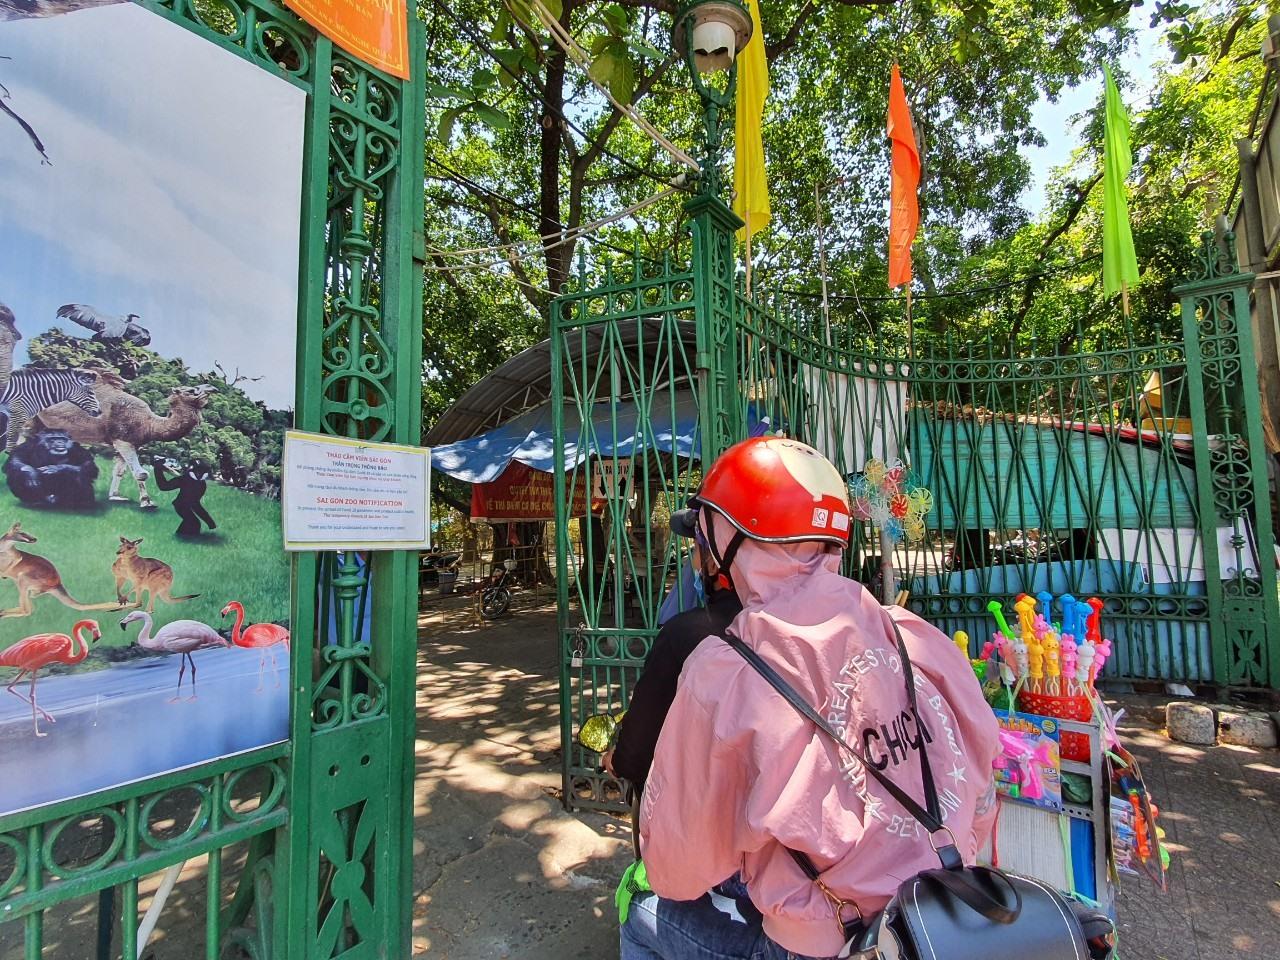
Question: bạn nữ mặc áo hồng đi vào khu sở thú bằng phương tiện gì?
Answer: xe máy